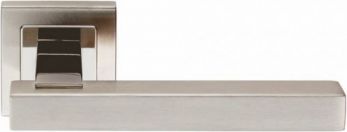
Label: straight